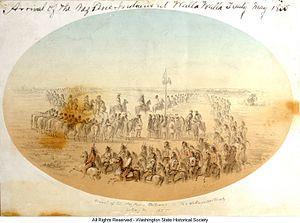
Les Nez-Percés, Nimíipuu, sont une tribu amérindienne du groupe pénutien qui vivait dans le Plateau du Columbia de la région Nord-Ouest Pacifique au moment de l’expédition de Lewis et Clark.